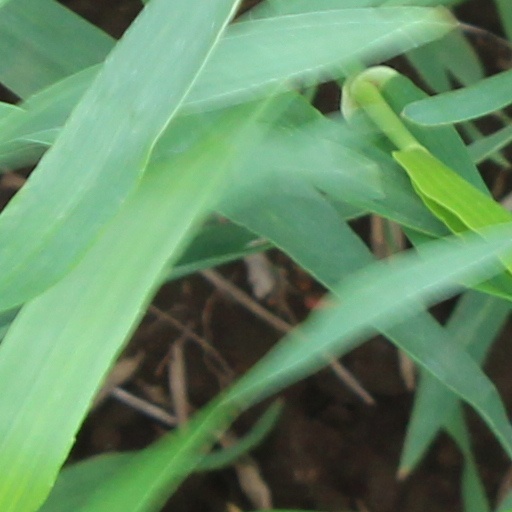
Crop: wheat